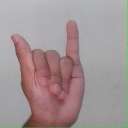
अक्षर: य